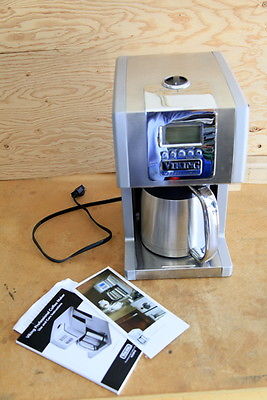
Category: coffee maker